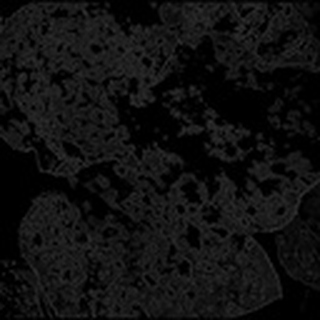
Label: cotton_powdery_mildew